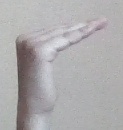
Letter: haa